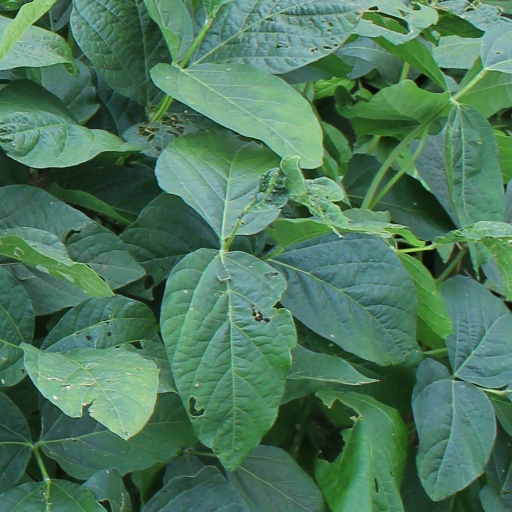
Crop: soybean